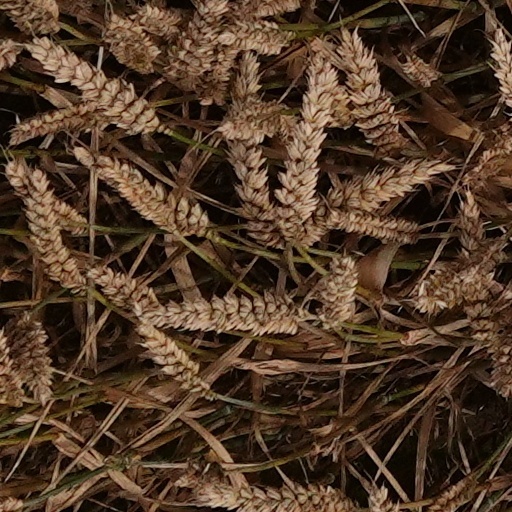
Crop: wheat